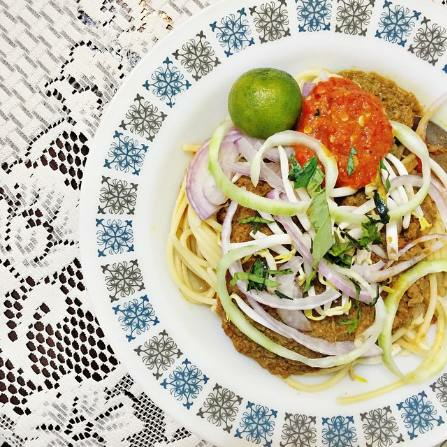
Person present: No